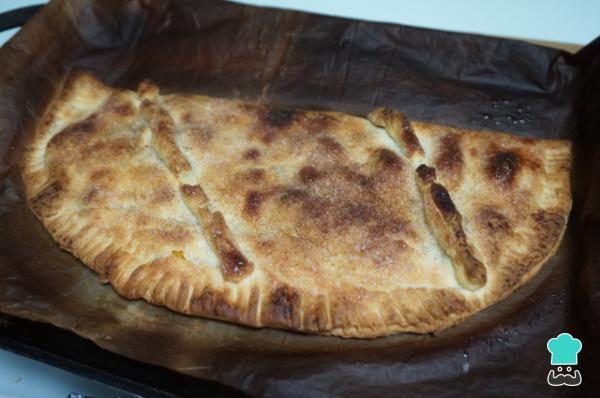
Pon a calentar el horno a 180 ºC con calor arriba y abajo. Cuando esté caliente, coloca la bandeja en el centro con la empanada y deja que se cocine aproximadamente 30 minutos o hasta que la masa esté dorada. Retira y deja enfriar. ¡Ya puedes disfrutar de esta receta de empanadico de calabaza! Déjanos en los comentarios tu opinión.